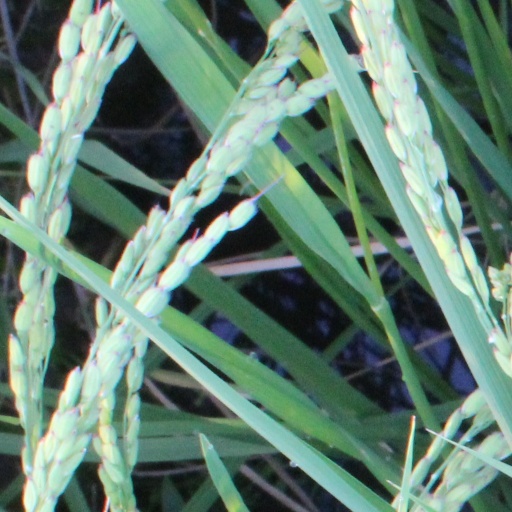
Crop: rice